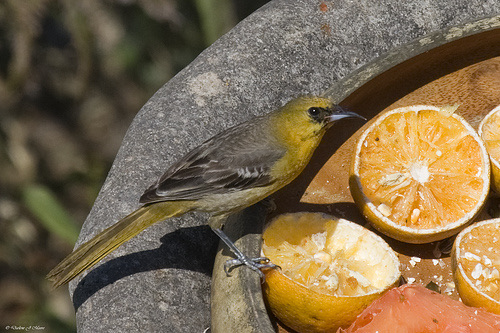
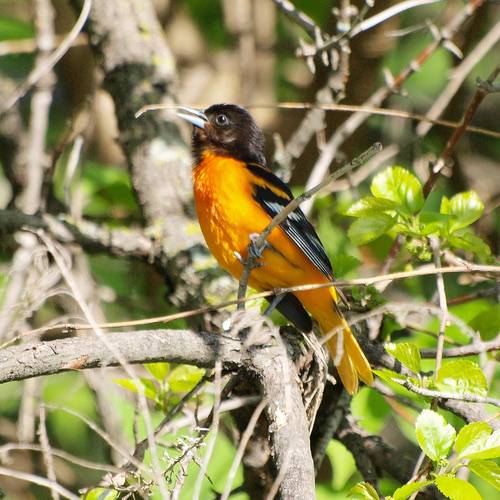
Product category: misc
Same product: yes